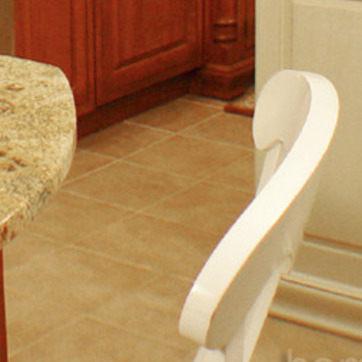
Material: tile